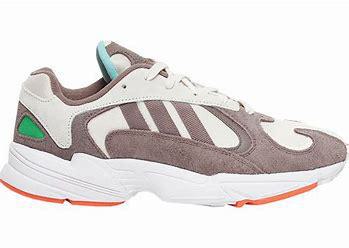
Brand: Adidas
Model: Yung 1